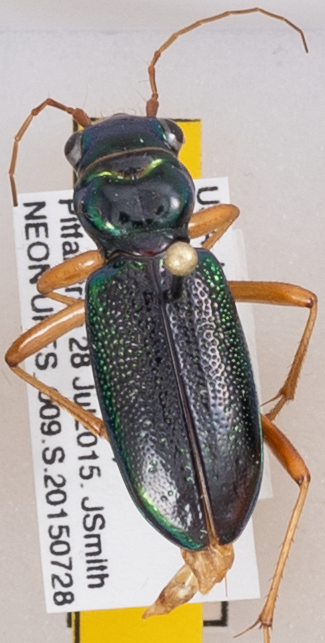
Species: Carabidae sp.
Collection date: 2015-07-28
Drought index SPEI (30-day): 1.69
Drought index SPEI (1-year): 1.064
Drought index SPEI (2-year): -0.114